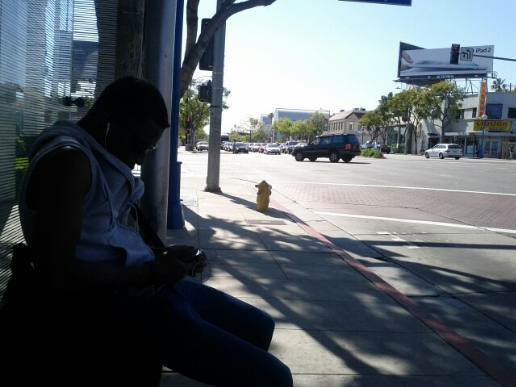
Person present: Yes